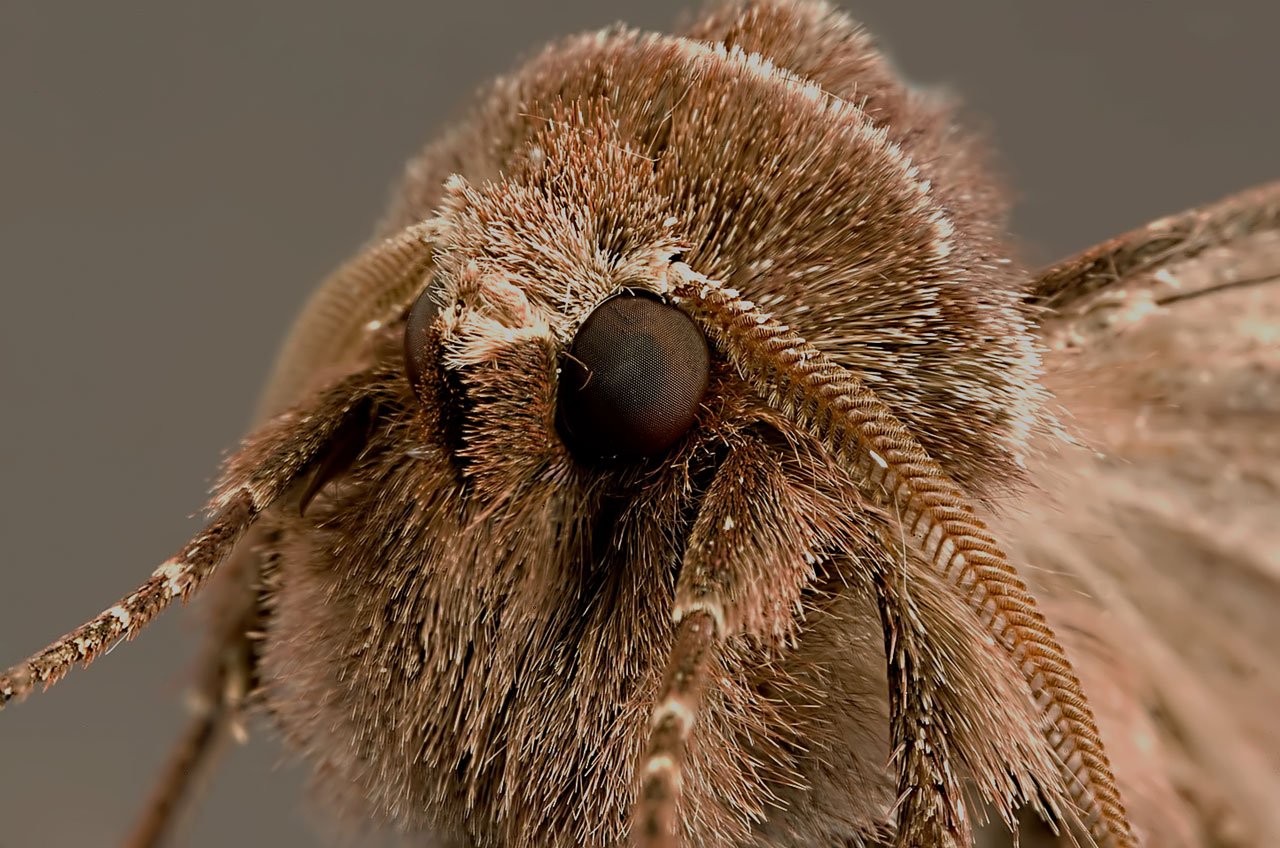
nature, photography, flower, animal, wildlife, insect, macro, bug, moth, fauna, invertebrate, close up, tiny, monster, macro photography, honey bee, membrane winged insect